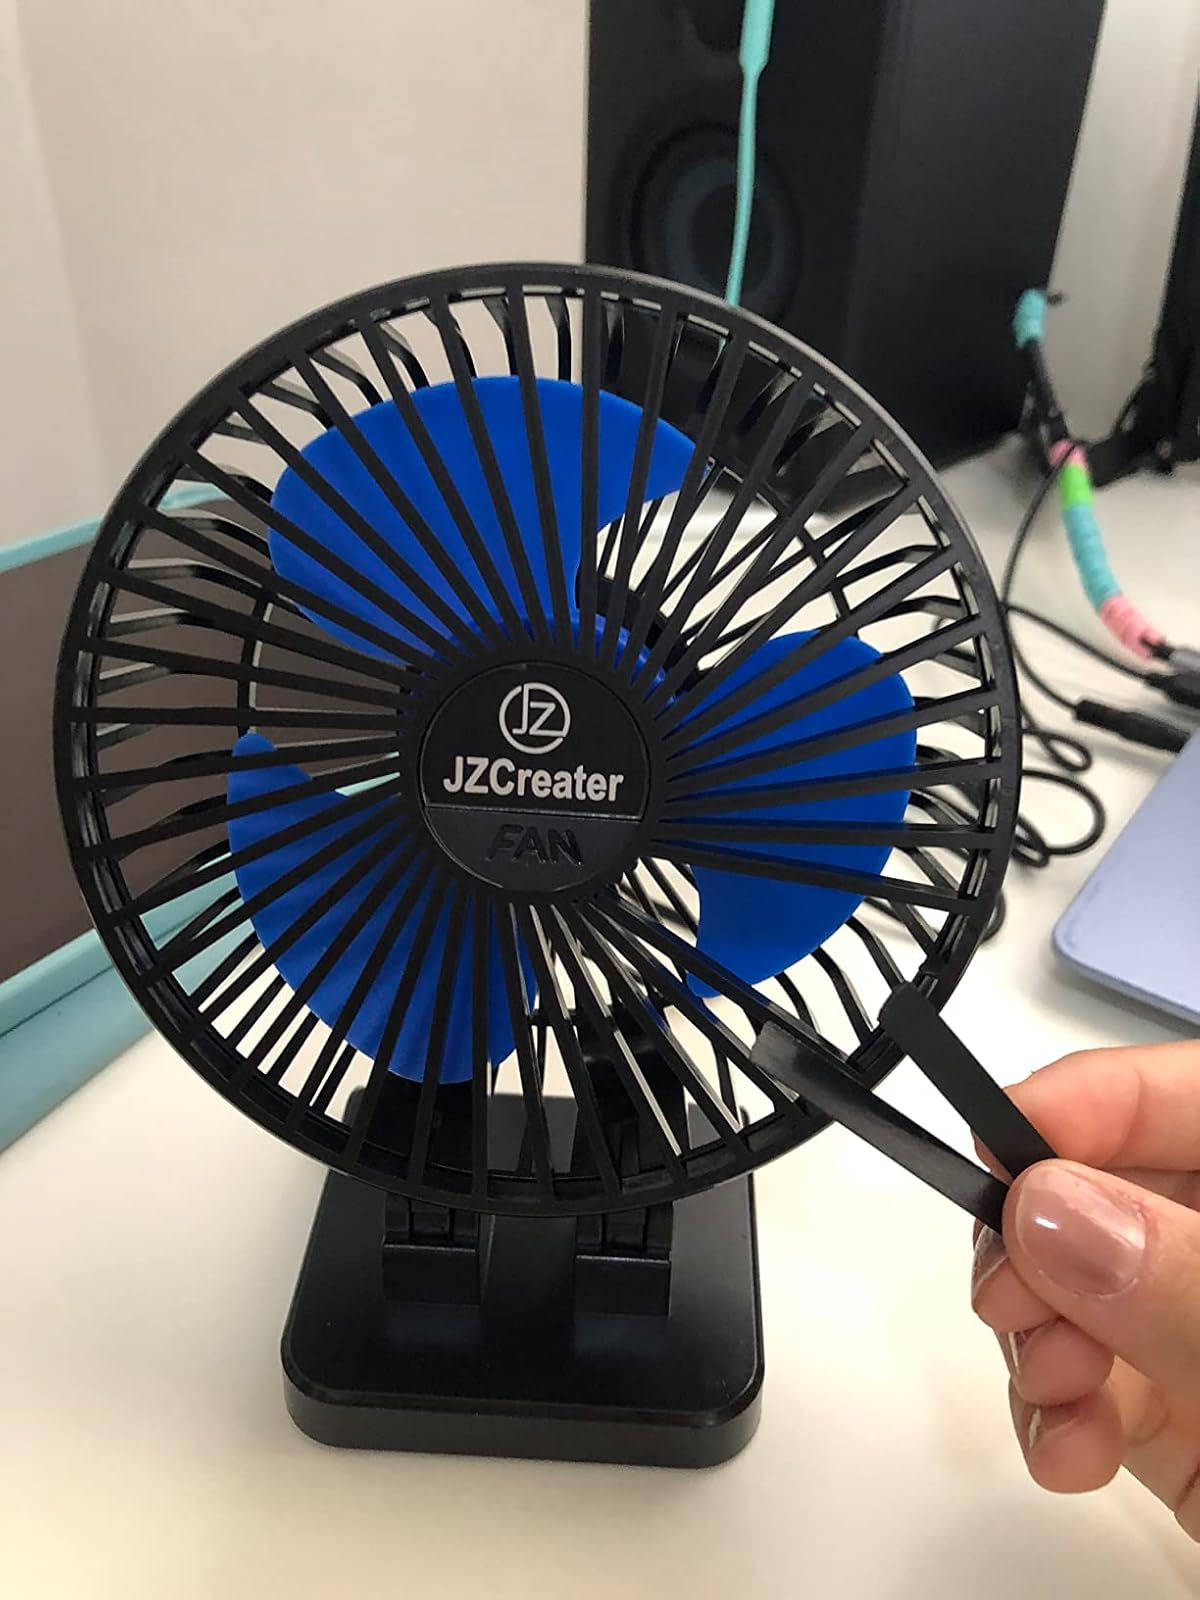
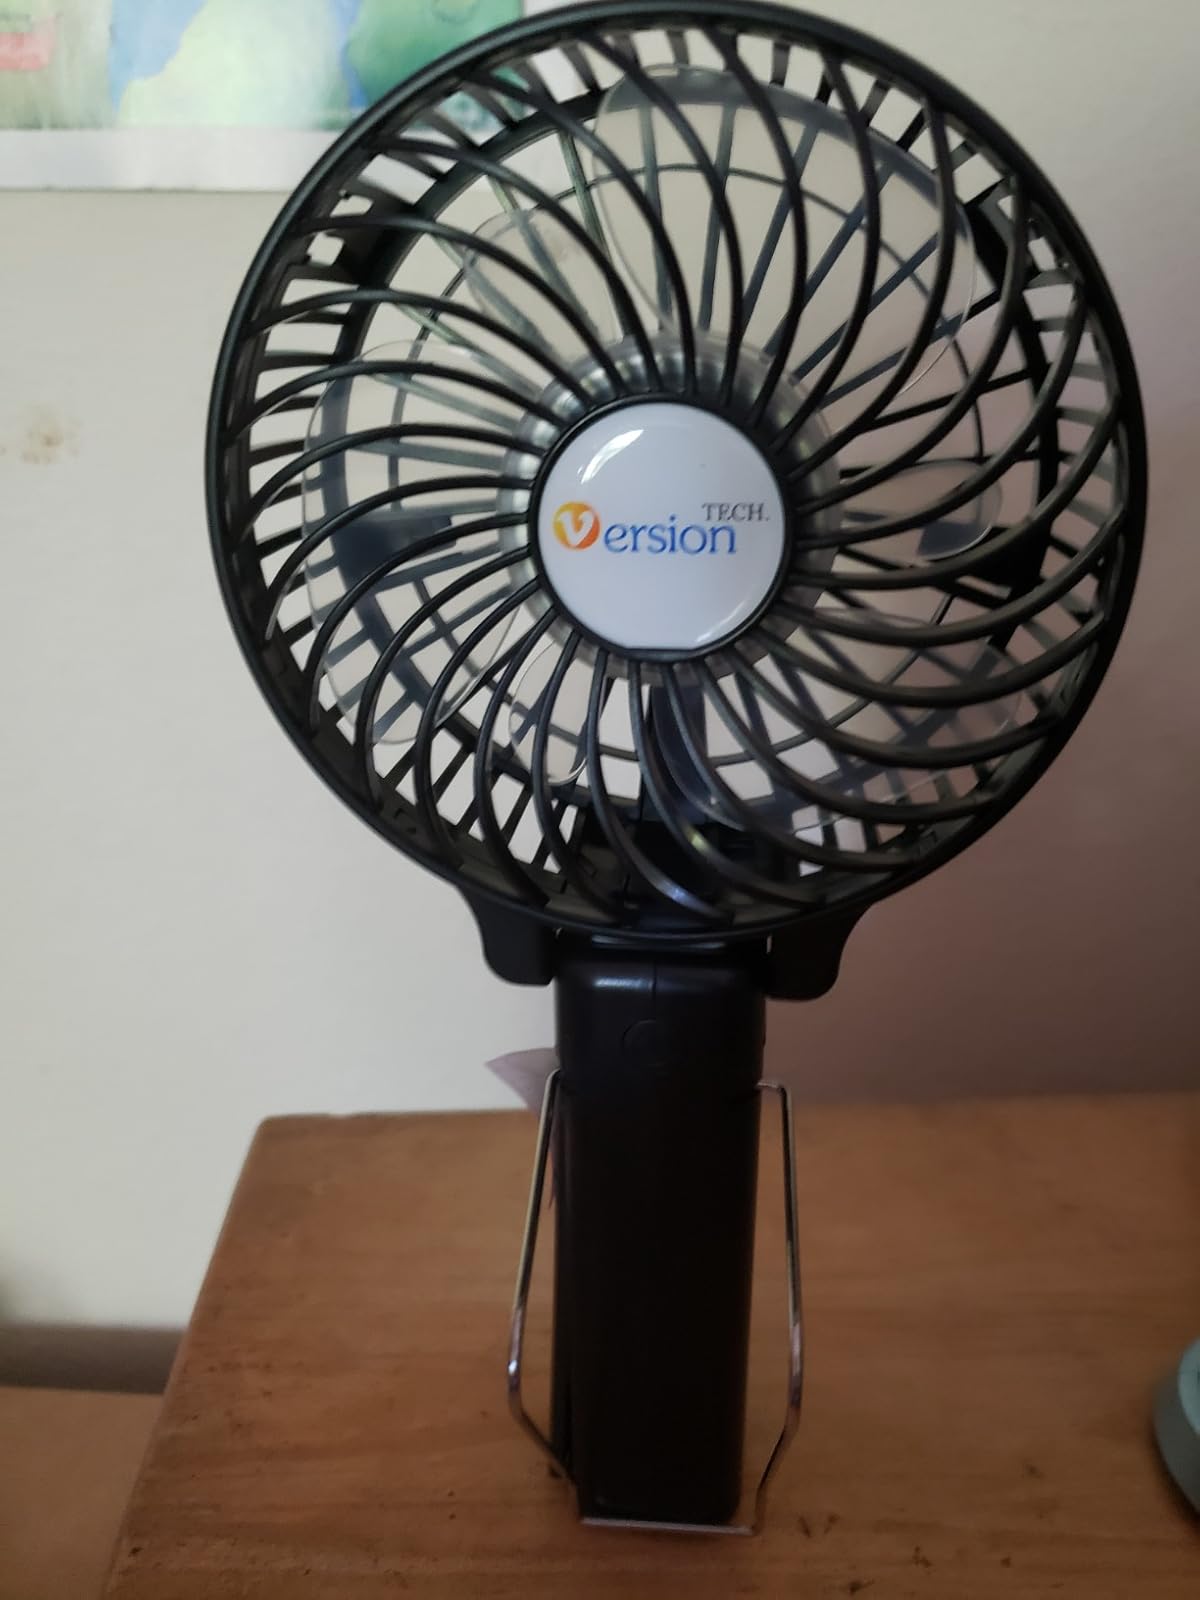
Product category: fan
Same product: no